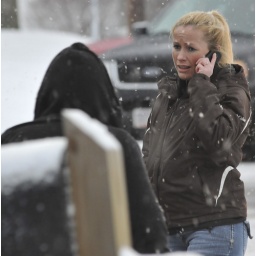
A family member of the blue van on her cell phone looking upon the scene of the accident.